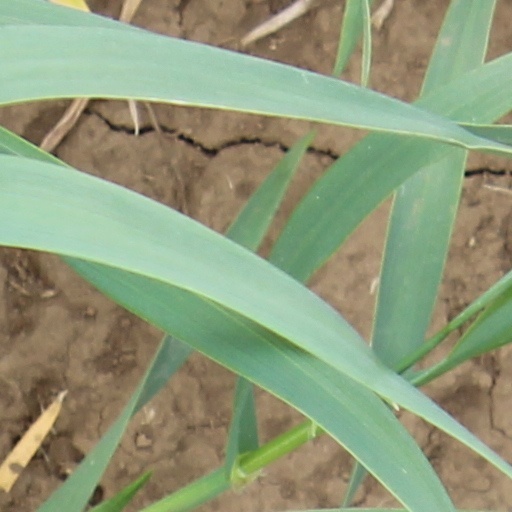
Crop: wheat